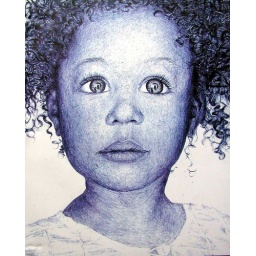
girl drawn in ball point pen